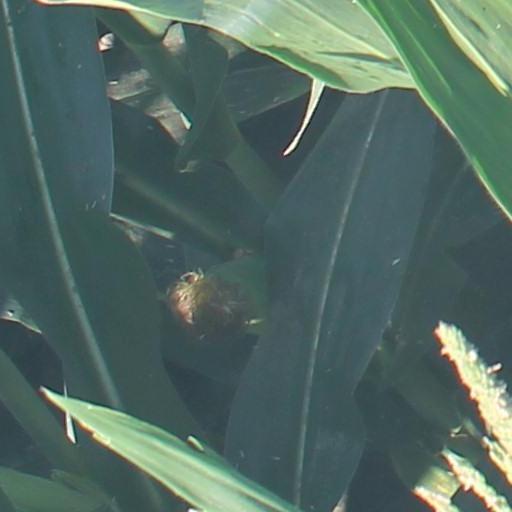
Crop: maize; corn